DomiNations

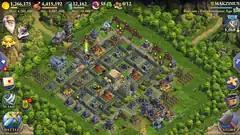
A home base in DomiNations. The player is playing as Koreans and is in Enlightenment Age

"DomiNations" is a massively multiplayer online game. Players build a base with Defensive, Economy, and Army. An example of a military building is the Barracks along with several wonders of the world and a town centre. After training appropriate troops, players search for suitable opponents to attack and gain loot and medals.